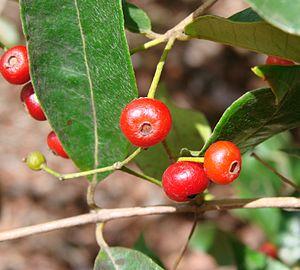
La province de Tucumán est une province de l'Argentine située au nord-ouest du pays. Elle a pour capitale la ville de San Miguel de Tucumán.